Danny Lendich

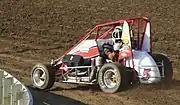
Jerry Coons Jr. racing a midget car at Angell Park Speedway in 2012

Lendich owned midget cars through his racing team, D.L. Motorsports. He sponsored several drivers who collectively won hundreds of races, including Sleepy Tripp, Graham Standring, Craig Baird, Sammy Swindell, Jerry Coons Jr. and Alex Bright. Lendich said that his interest in midget car racing stemmed from the engineering aspects, and that he worked on the cars that he owned.